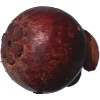
Label: mangostan